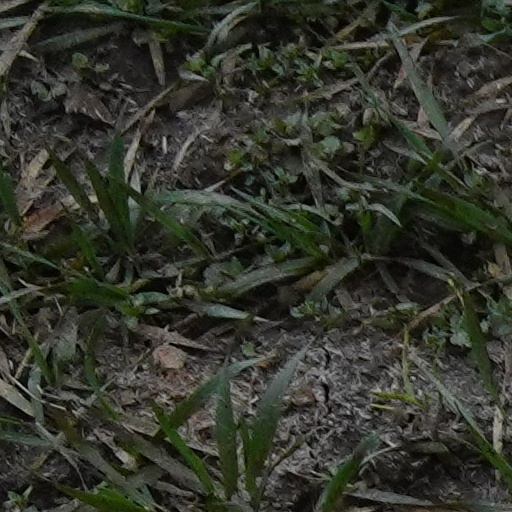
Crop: wheat